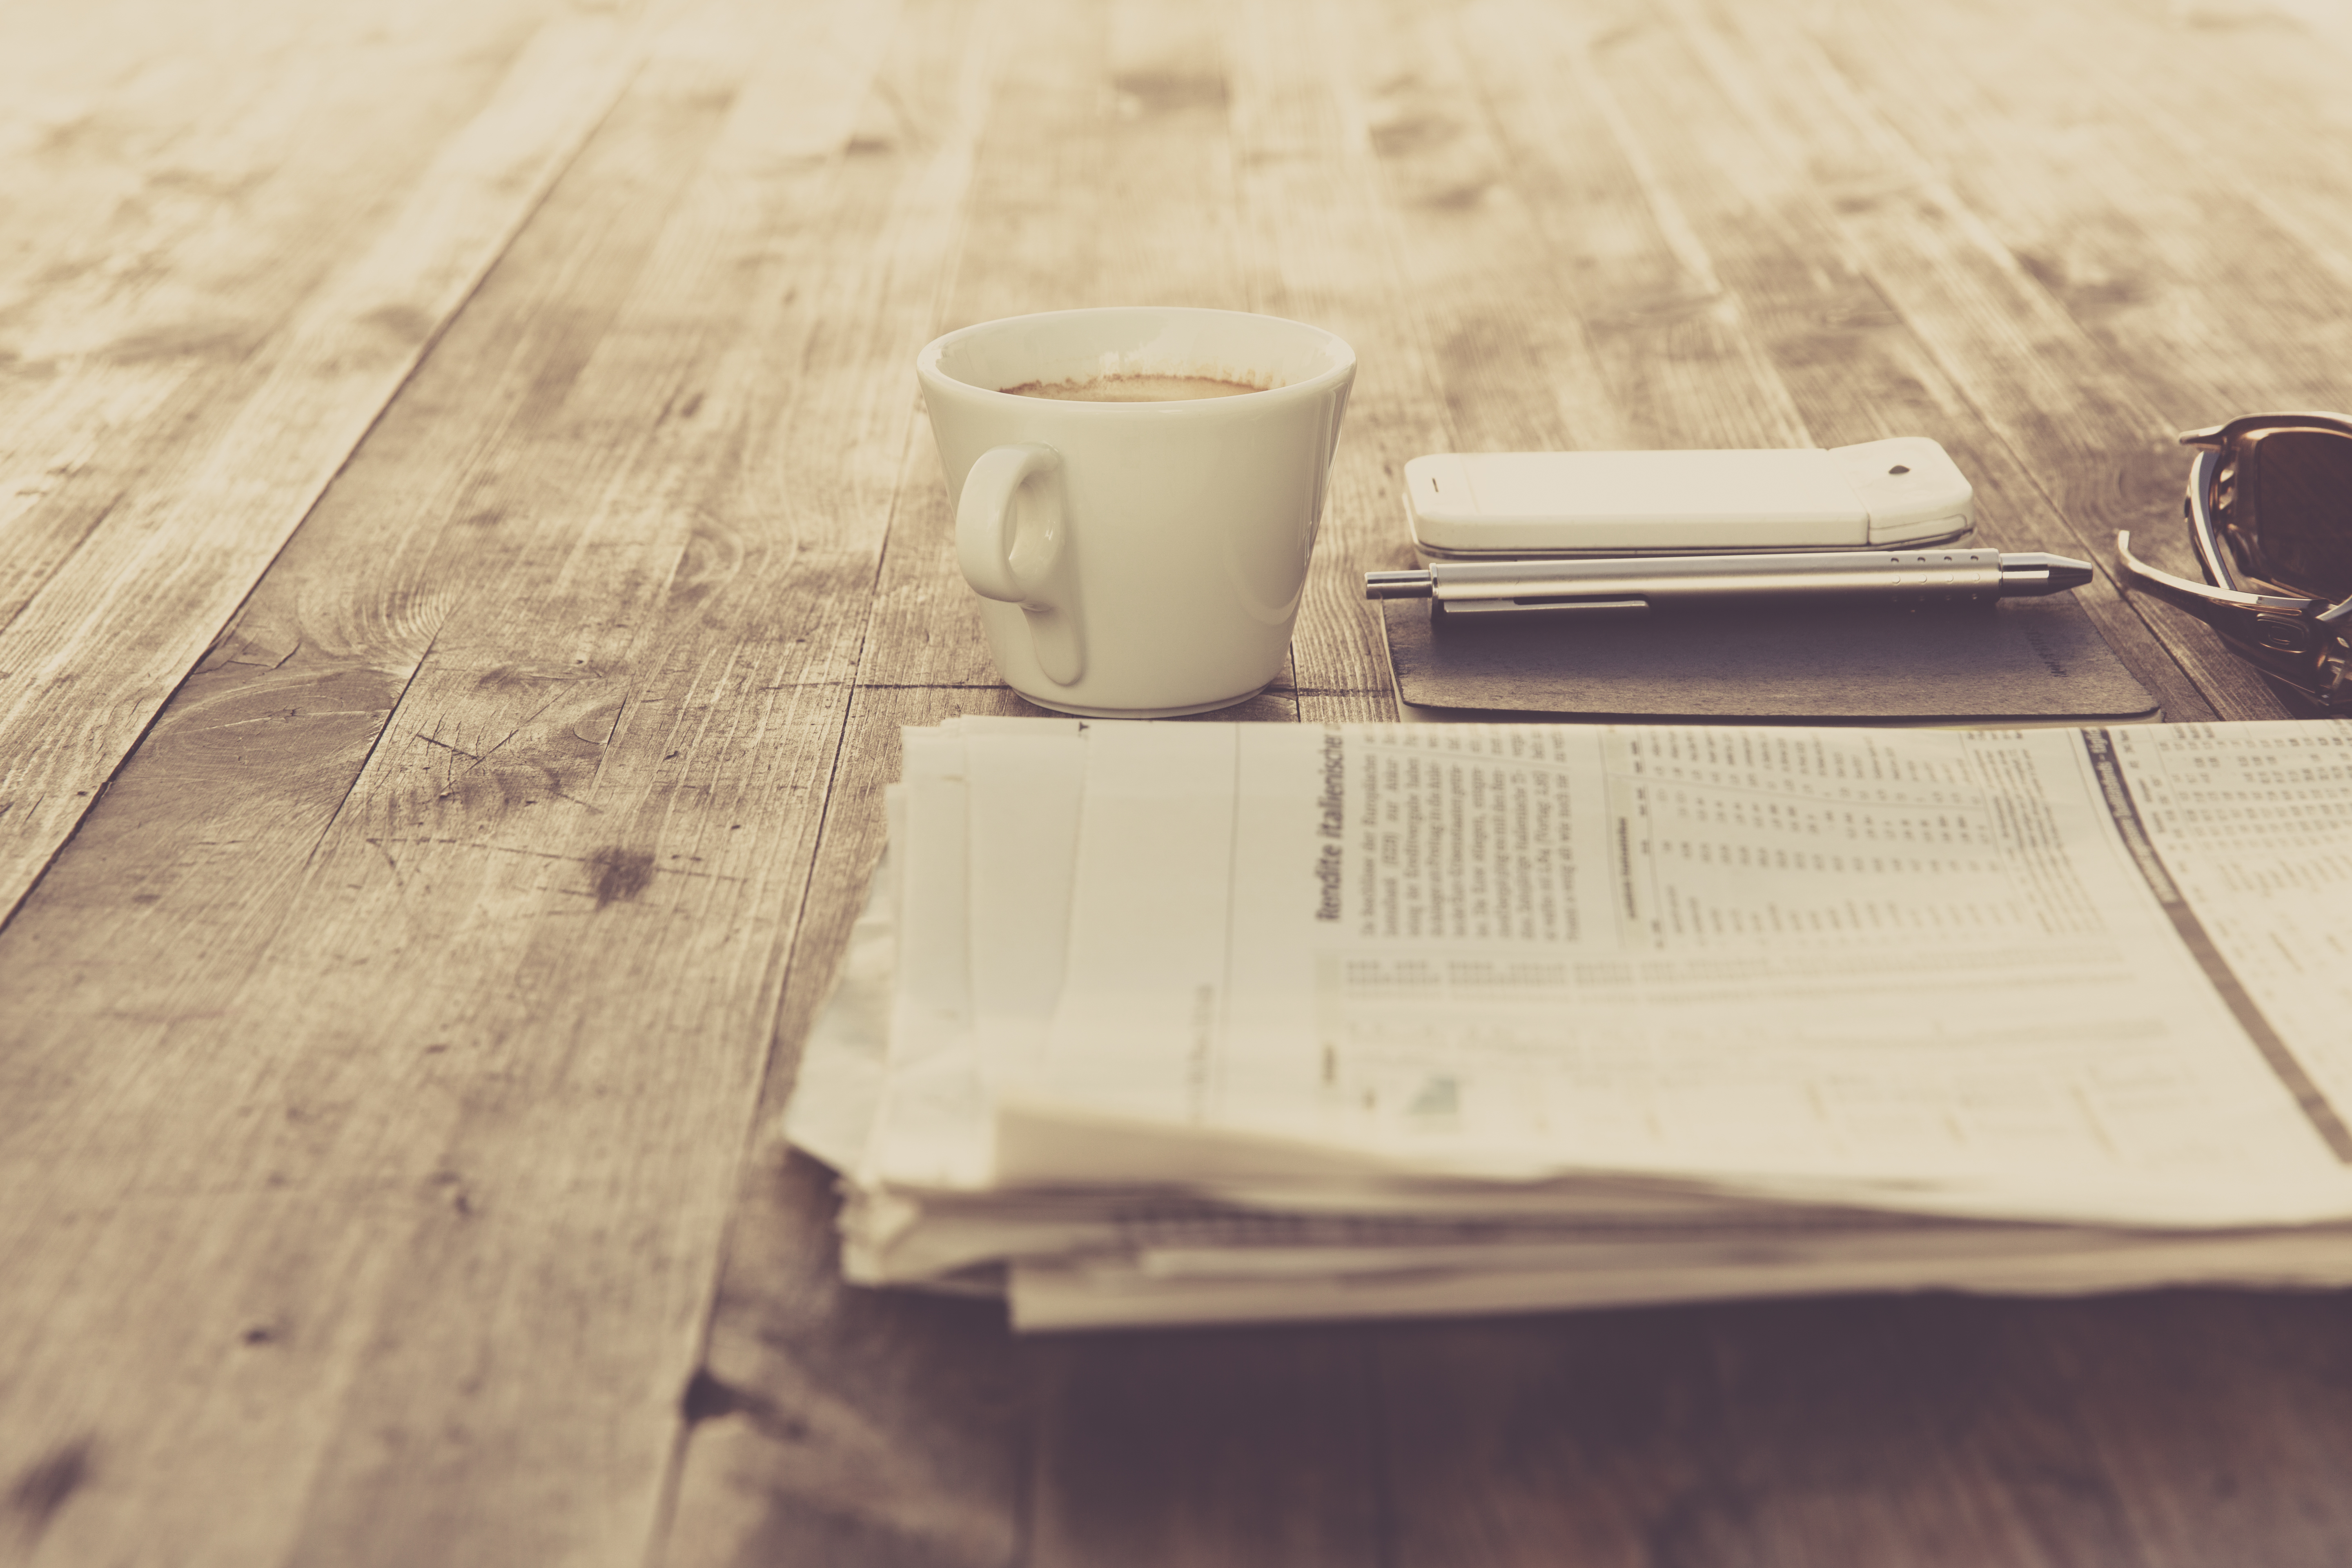
notebook, smartphone, writing, table, coffee, wood, white, floor, newspaper, cup, photograph, information, shape, flooring